Communism

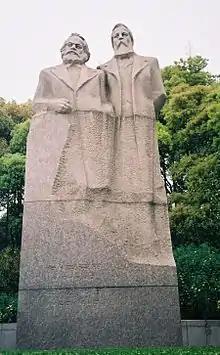
A monument dedicated to Karl Marx (left) and Friedrich Engels (right) in Shanghai

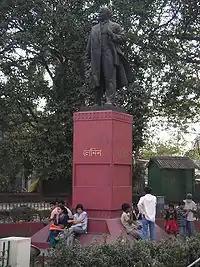
Vladimir Lenin statue in Kolkata, West Bengal, India

As of 2023, states controlled by Communist parties under a single-party system include the People's Republic of China, the Republic of Cuba, the Democratic People's Republic of Korea, the Lao People's Democratic Republic, and the Socialist Republic of Vietnam. Communist parties, or their descendant parties, remain politically important in several other countries. With the dissolution of the Soviet Union and the Fall of Communism, there was a split between those hardline Communists, sometimes referred to in the media as "neo-Stalinists", who remained committed to orthodox Marxism–Leninism, and those, such as The Left in Germany, who work within the liberal-democratic process for a democratic road to socialism; other ruling Communist parties became closer to democratic socialist and social-democratic parties. Outside Communist states, reformed Communist parties have led or been part of left-leaning government or regional coalitions, including in the former Eastern Bloc. In Nepal, Communists (CPN UML and Nepal Communist Party) were part of the 1st Nepalese Constituent Assembly, which abolished the monarchy in 2008 and turned the country into a federal liberal-democratic republic, and have democratically shared power with other communists, Marxist–Leninists, and Maoists (CPN Maoist), social democrats (Nepali Congress), and others as part of their People's Multiparty Democracy. The Communist Party of the Russian Federation has some supporters, but is reformist rather than revolutionary, aiming to lessen the inequalities of Russia's market economy.